Augmentative and alternative communication

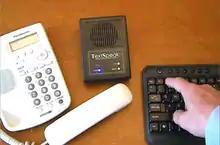
Keyboard used to create speech over a telephone using a Text to Speech converter.

Devices with voice output offer their user the advantage of more communicative power, including the ability to initiate conversation with communication partners who are at a distance. However, they typically require programming, and can be unreliable.